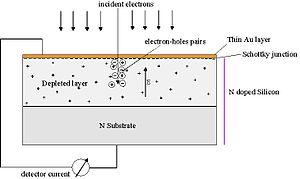
Les électrons rétrodiffusés sont des électrons résultant de l'impact d'un faisceau d'électrons dit primaire et d'un échantillon. Les électrons primaires sont entrés en collision avec des noyaux d’atomes de l’échantillon et ont réagi de façon quasi élastique avec eux. Les électrons sont réémis dans une direction proche de leur direction d'origine avec une faible perte d'énergie.